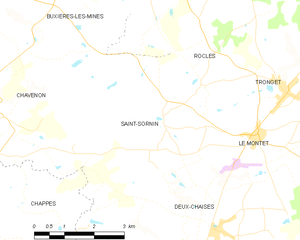
Carte des communes françaises: Saint-Sornin